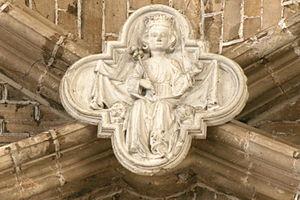
Clef de voûte de la basilique Saint-Maximin dans le département du Var en France. La reine Jeanne assise sur son trône, couronnée, le sceptre à la main.
Jeanne Iʳᵉ de Naples, dite la Reine Jeanne, née vers 1326 à Naples, morte le 27 juillet 1382 à Muro Lucano, assassinée sur ordre de son cousin Charles de Duras.
La basilique de Sainte Marie-Madeleine de Saint-Maximin-la-Sainte-Baume, achevée en 1532 est le plus important édifice religieux de style gothique bâti en Provence.